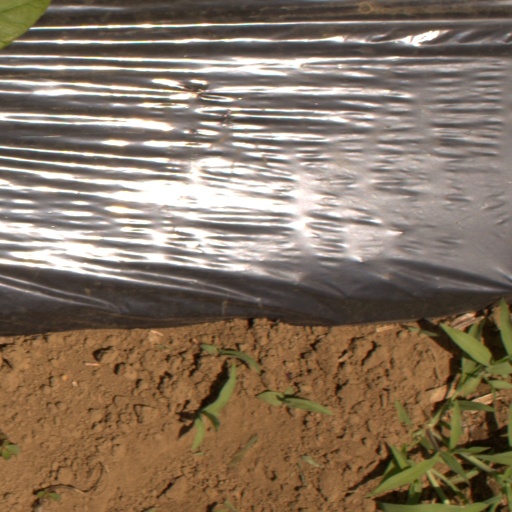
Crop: Jerusalem artichoke